Apollo Ultralight Aircraft

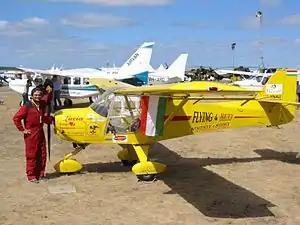
Apollo Fox

The company produces a wide variety of aircraft including five ultralight trike models, the Delta Jet, Jet Star, Monsoon, Racer GT, C15D Toples and the Classic. Apollo also makes a single fixed wing microlight, the Fox which is a copy of the Denney Kitfox and a gyroplane, the Gyro AG1.